Perfect Day (company)

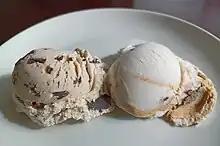
Brave Robot ice cream

On July 11, 2019, Perfect Day released its first product, an ice cream made from non-animal whey protein. The launch was limited to 1,000 3-pint bundles available for $60 and sold exclusively through the company's website. The production run sold out within hours.